Laurence Norah

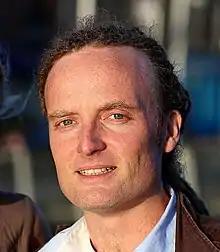

Laurence Norah (born 1980) is a British / Seychellois travel photographer and blogger.